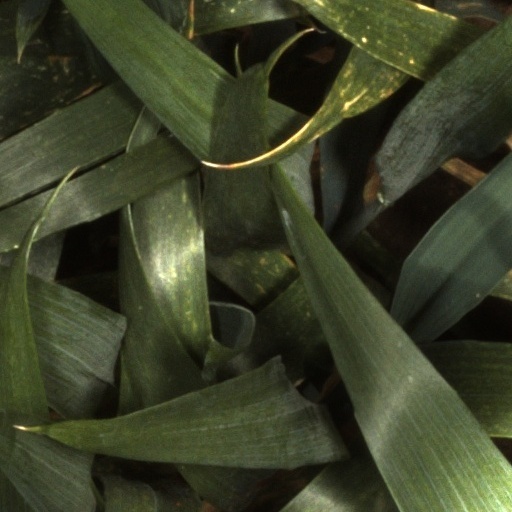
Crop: wheat